Bassussarry

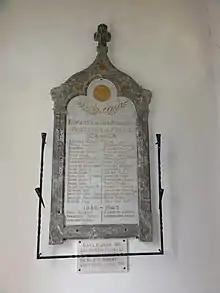
The War Memorial plaque in the church

The commune is in the Appellation d'origine contrôlée (AOC) zone of Ossau-iraty